Forests Commission Victoria

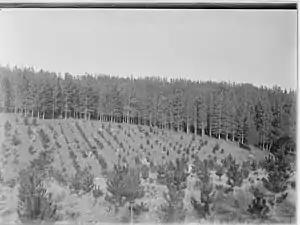

While there had been many administrative changes in the late 1800s, the structure of the Forests Commission had remained relatively stable since its formation in 1918. Until about 1926, there were no defined boundaries and management was based on how far foresters could travel by bike or horse from their offices in small country towns because there were very few motor vehicles or forest roads.